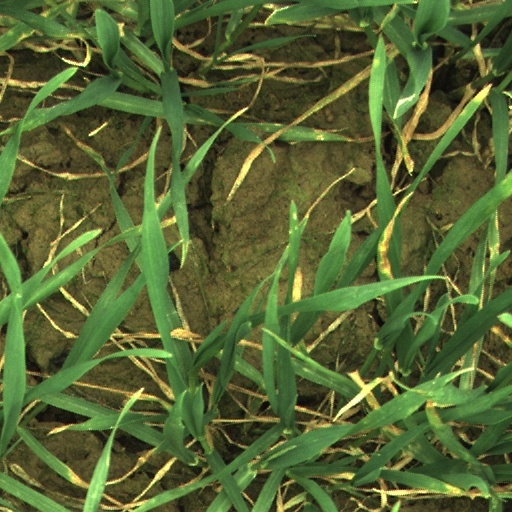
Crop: wheat